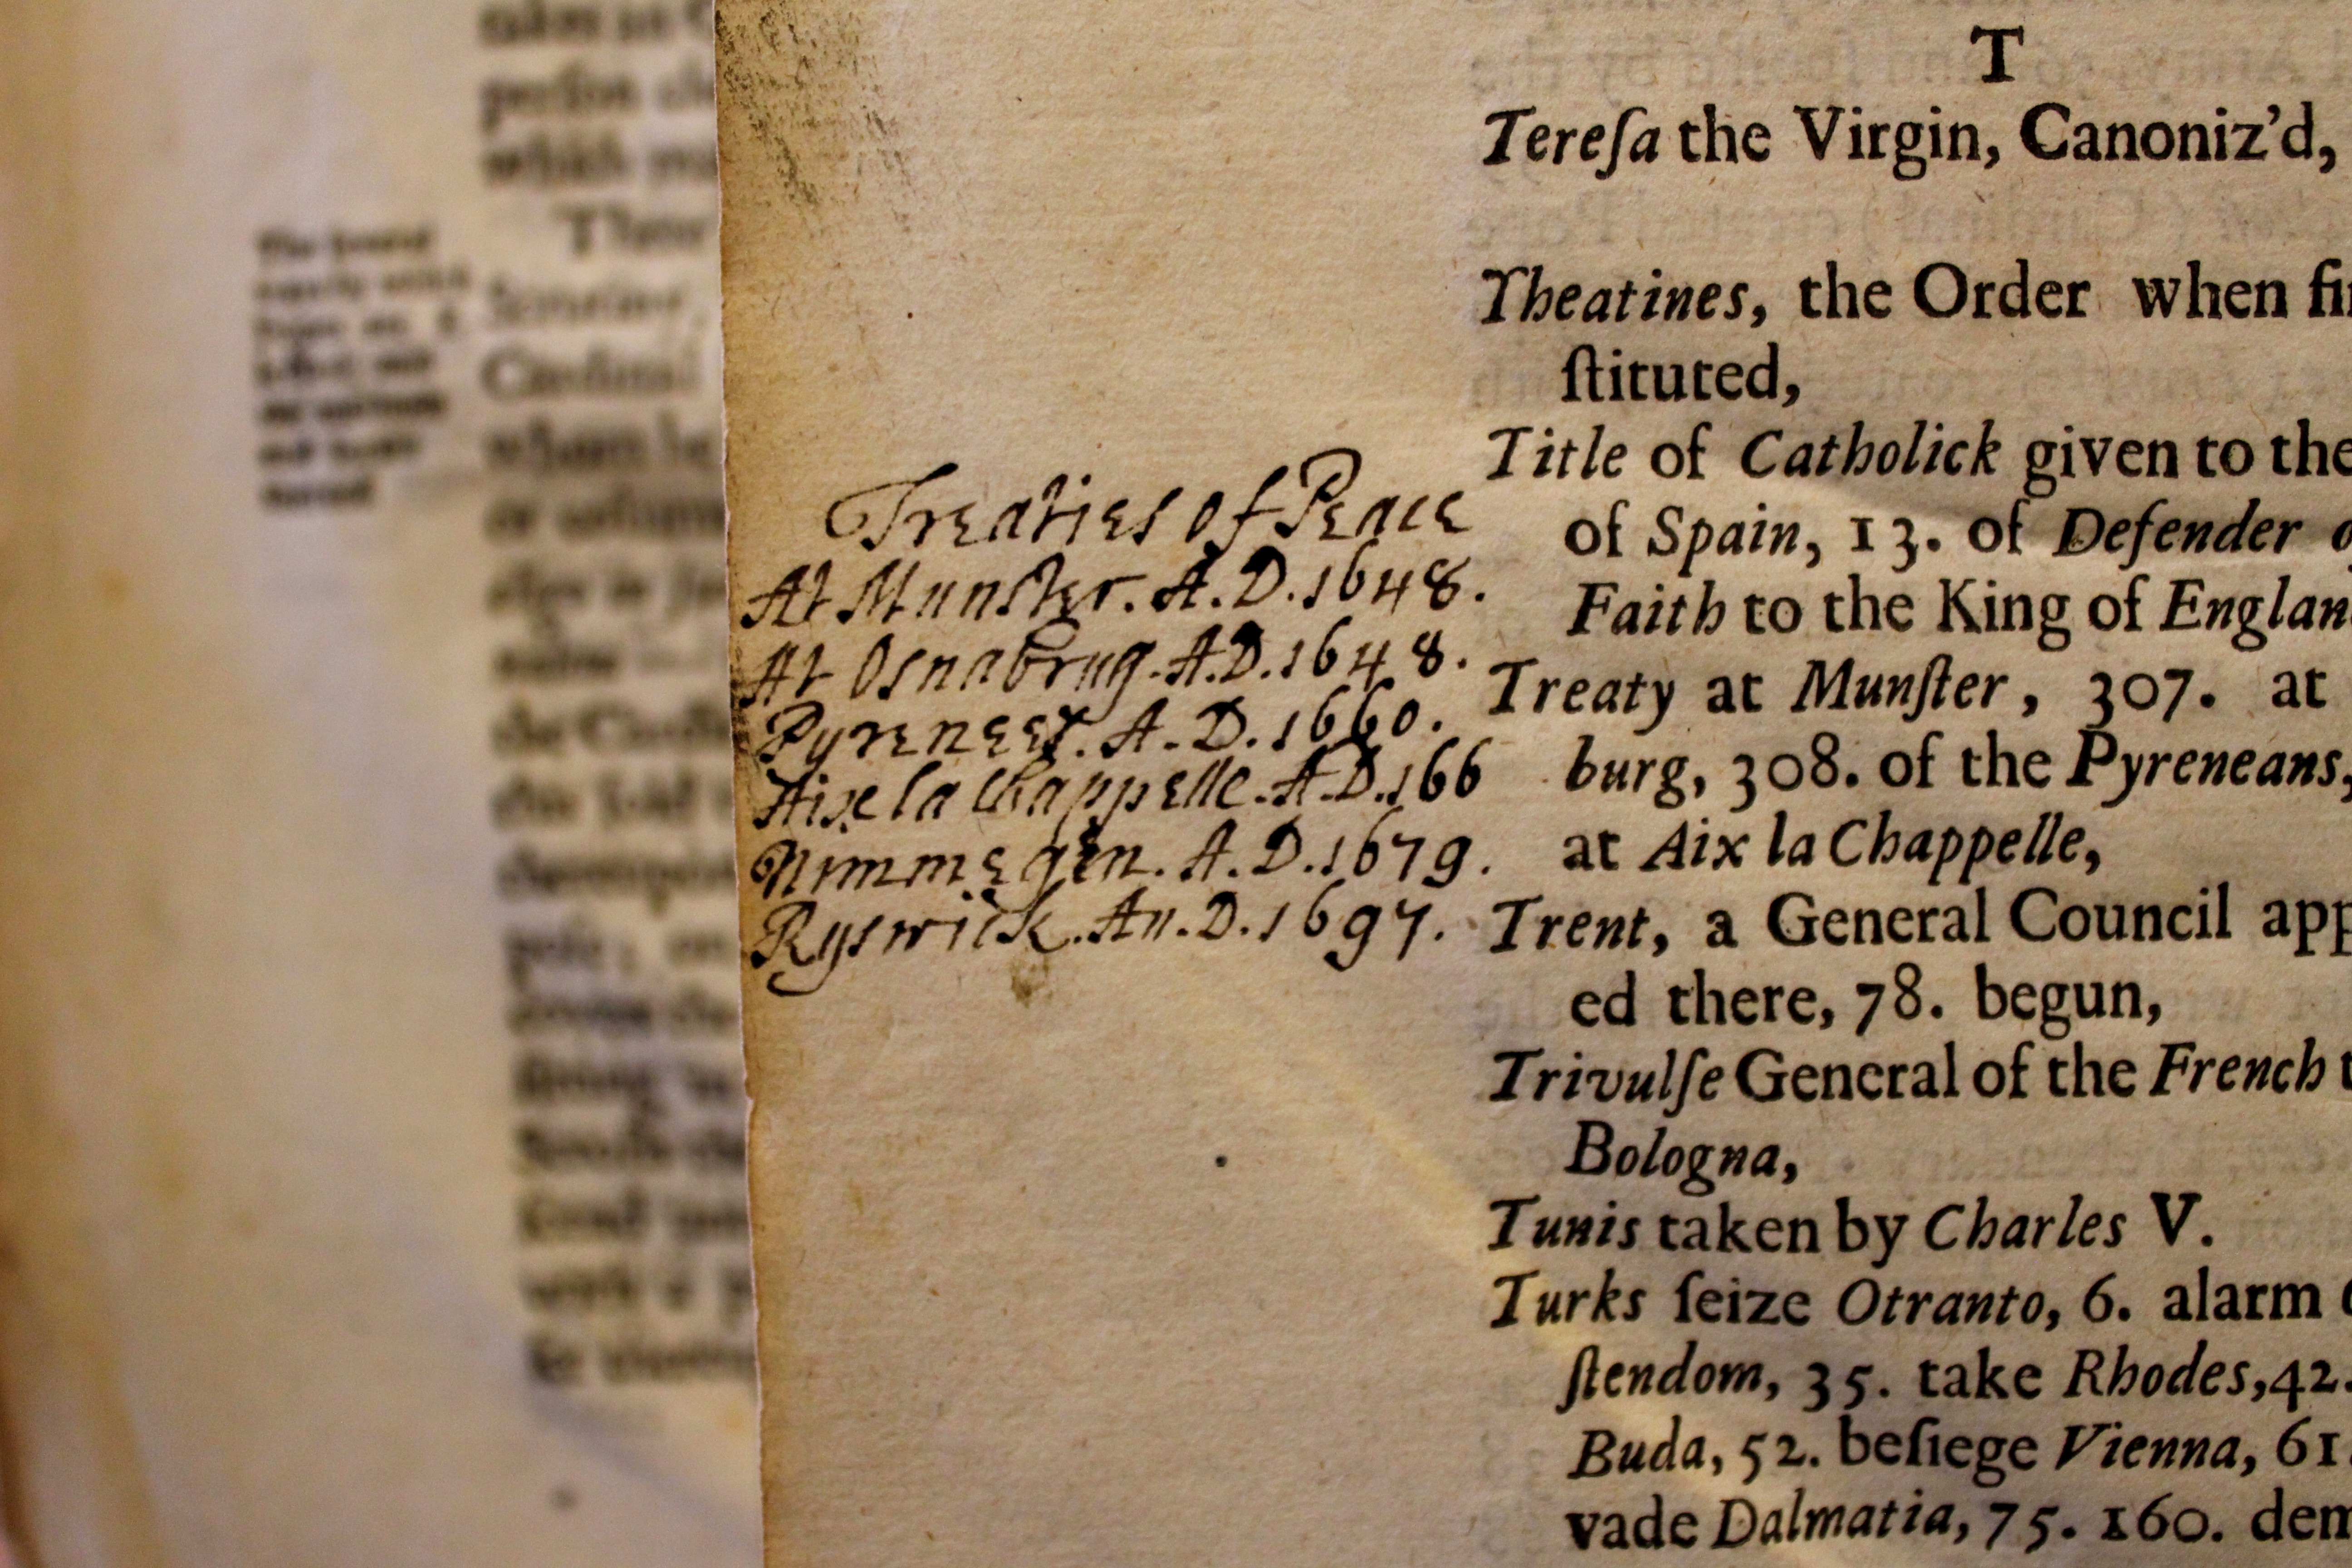
writing, book, wood, paper, note, sheet, font, pages, text, handwriting, history, document, shape, list